José Cadalso

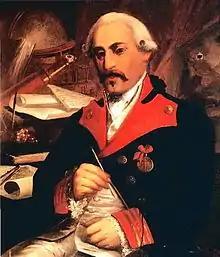
José Cadalso

José de Cadalso y Vázquez (Cádiz, 1741 – Gibraltar, 1782) was a Spanish soldier, novelist, poet, playwright and essayist. He was one of the major authors of Spanish Enlightenment literature.